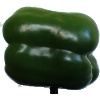
Label: Pepper Green 1